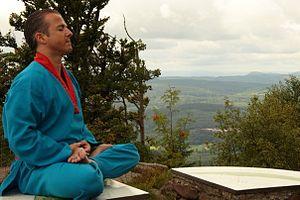
Méditation dans les Vosges
Le Sundo, est un art taoïste coréen basé sur la méditation, et qui vise au développement personnel de ses pratiquants, tant aux niveaux physique, mental et spirituel. À travers la pratique de la méditation, la respiration abdominale et la tenue de positions, le pratiquant cultive son « Ki », et développe souplesse, aisance physique, santé et sérénité. Assez semblable au Yoga indien ou au Qi gong chinois, le Sundo trouve ses origines dans les montagnes de l'actuelle Corée, il y a des millénaires ; la particularité de cet art est l'extrême richesse des exercices en fonction du niveau du pratiquant, qui permet une progression en douceur adaptée au rythme de vie de l'Humain moderne.